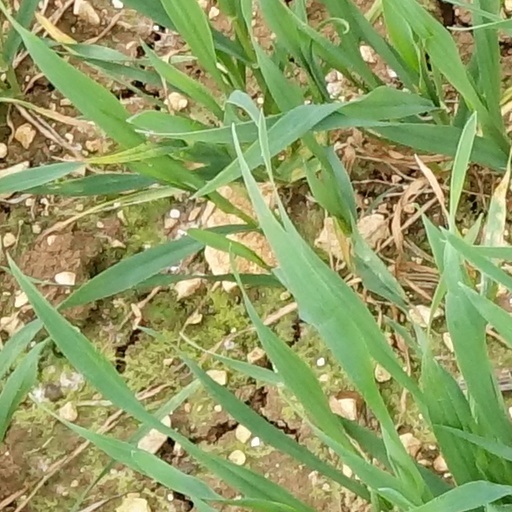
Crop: wheat